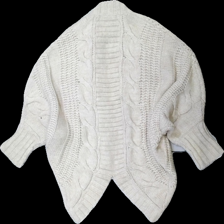
View: back
Type: Cardigan
Category: Ladies
Brand: Gina Tricot
Colors: Beige
Material: 100% acrylic
Pattern: Other
Cut: Regular
Size: S
Season: All
Damage location: bottom center
Damage 2 location: middle center
Price range: <50
Recommended usage: Export
Description: beige kofta med stickat mönster, nopprig